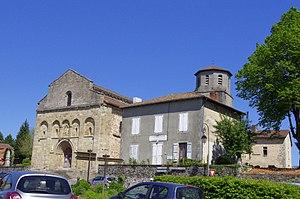
Les Salles-Lavauguyon l'église Saint Eutrope avec en arrière plan le prieuré et sur la gauche le monument aux morts.
Les Salles-Lavauguyon est une commune française située dans le département de la Haute-Vienne, en région Nouvelle-Aquitaine.